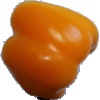
Label: Pepper Yellow 1